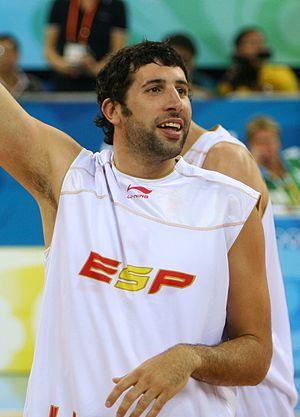
Álex Mumbrú Murcia, né le 1ᵉʳ juin 1979 à Barcelone, est un joueur puis entraîneur espagnol de basket-ball. Pendant sa carrière de joueur, il évolue au poste d'ailier.